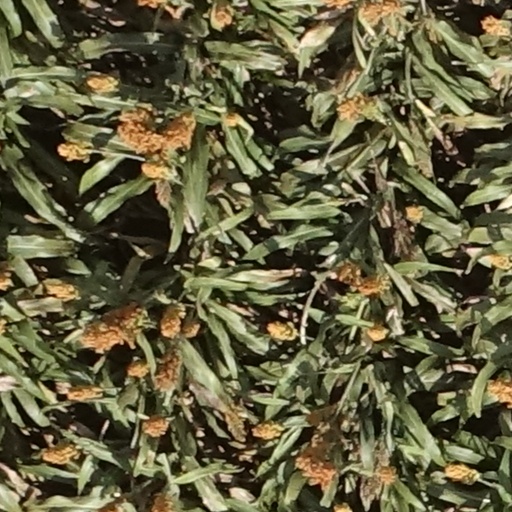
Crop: sorghum